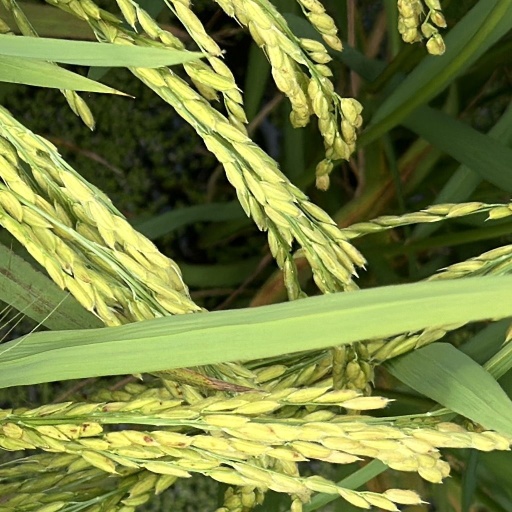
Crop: rice